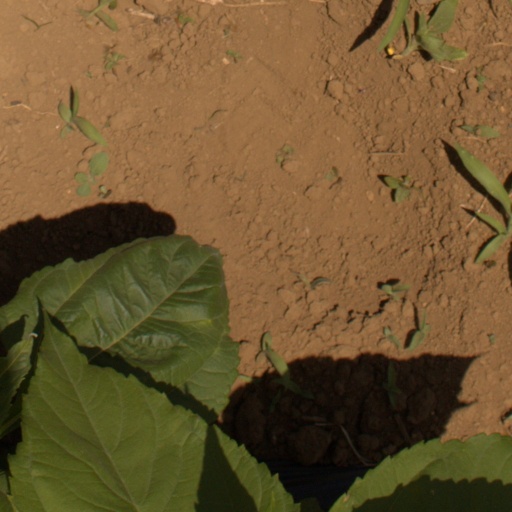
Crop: Jerusalem artichoke